Atlantic Technological University

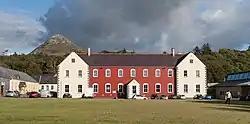
Campus building in Letterfrack, originally built as St Joseph's Industrial School in 1887 after the designs of the Cavan architect William Hague.

Atlantic TU Letterfrack campus is the National Centre of Excellence for Furniture Design and Wood Technology, and has been involved with the study of furniture design since 1987. It offers degree courses in furniture design and manufacture, furniture and wood technology, and teacher education (construction studies and DCG). The campus is located in Connemara in County Galway.